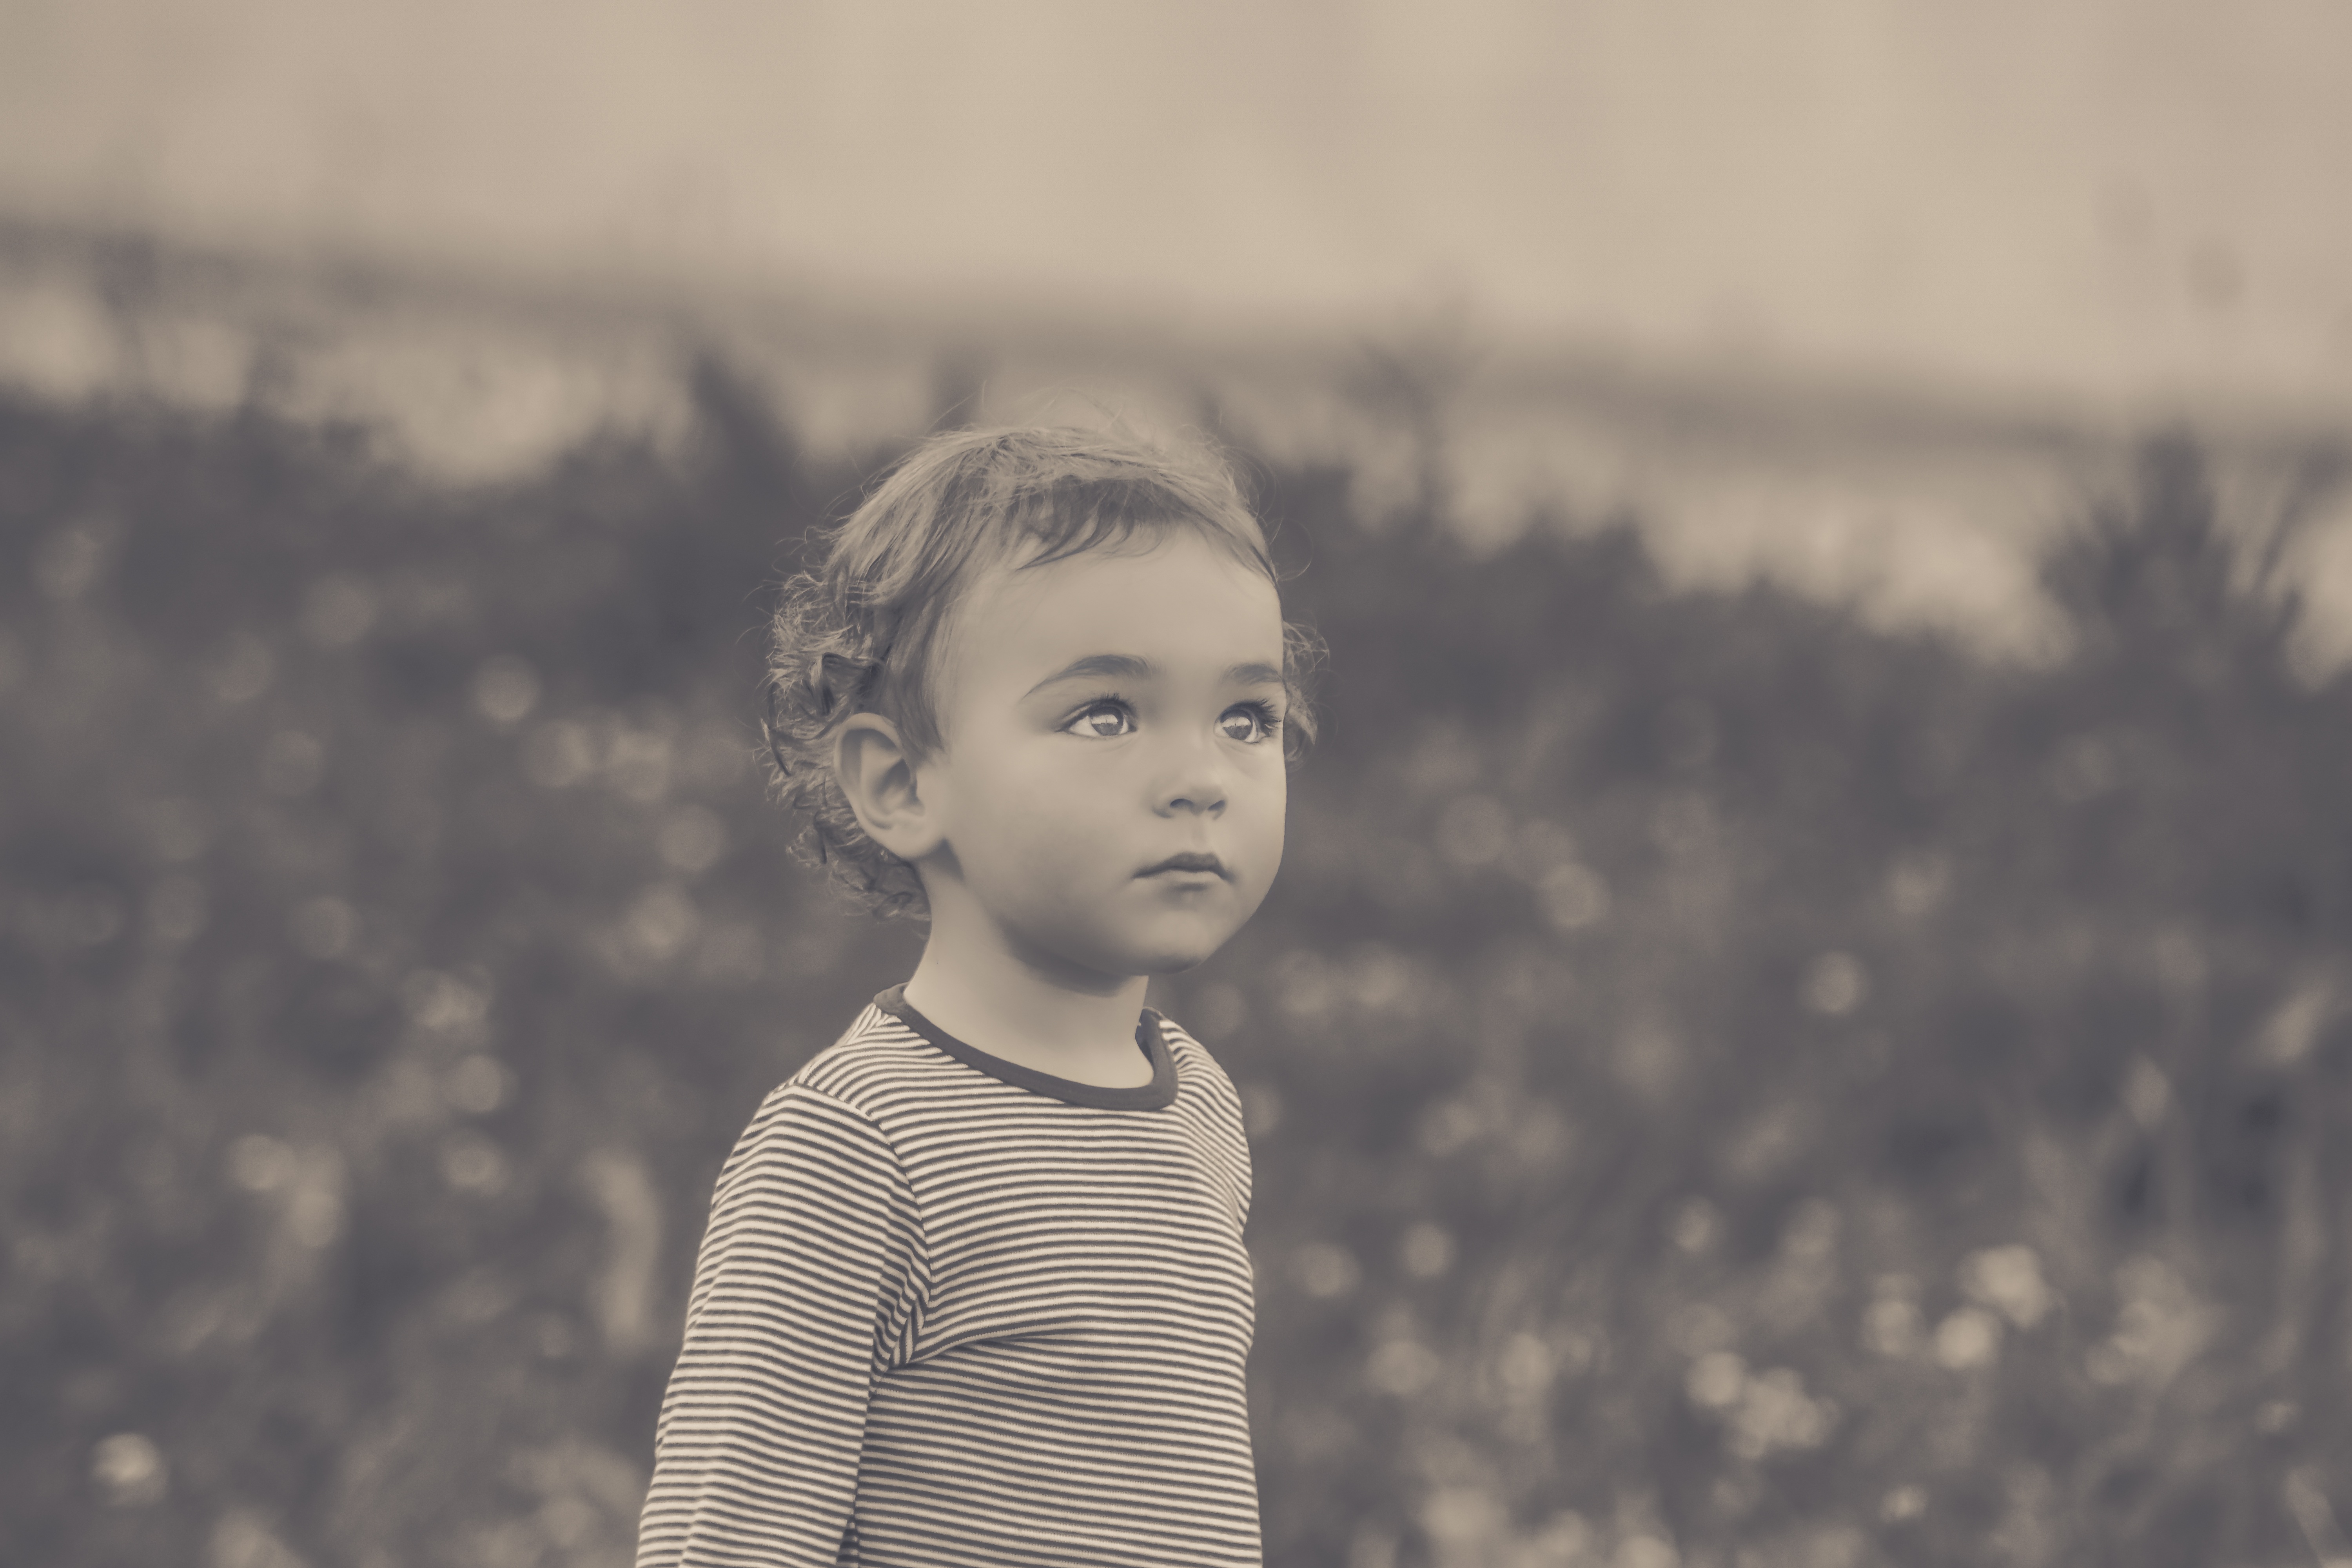
watch, nature, person, girl, white, photography, boy, summer, portrait, child, facial expression, smile, children, dress, playground, toddler, photograph, skin, beauty, joy, emotion, portrait photography